Gheorghe Duca

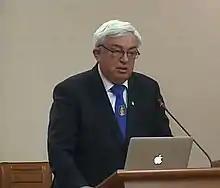
Duca in 2018

Gheorghe Duca (born 29 February 1952) is a Moldovan academic and politician who is a former president of the Academy of Sciences of Moldova, an honorary member of the Romanian Academy, and former Moldovan Minister of Environment, Public Works and Regional Development.